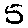
Label: 5